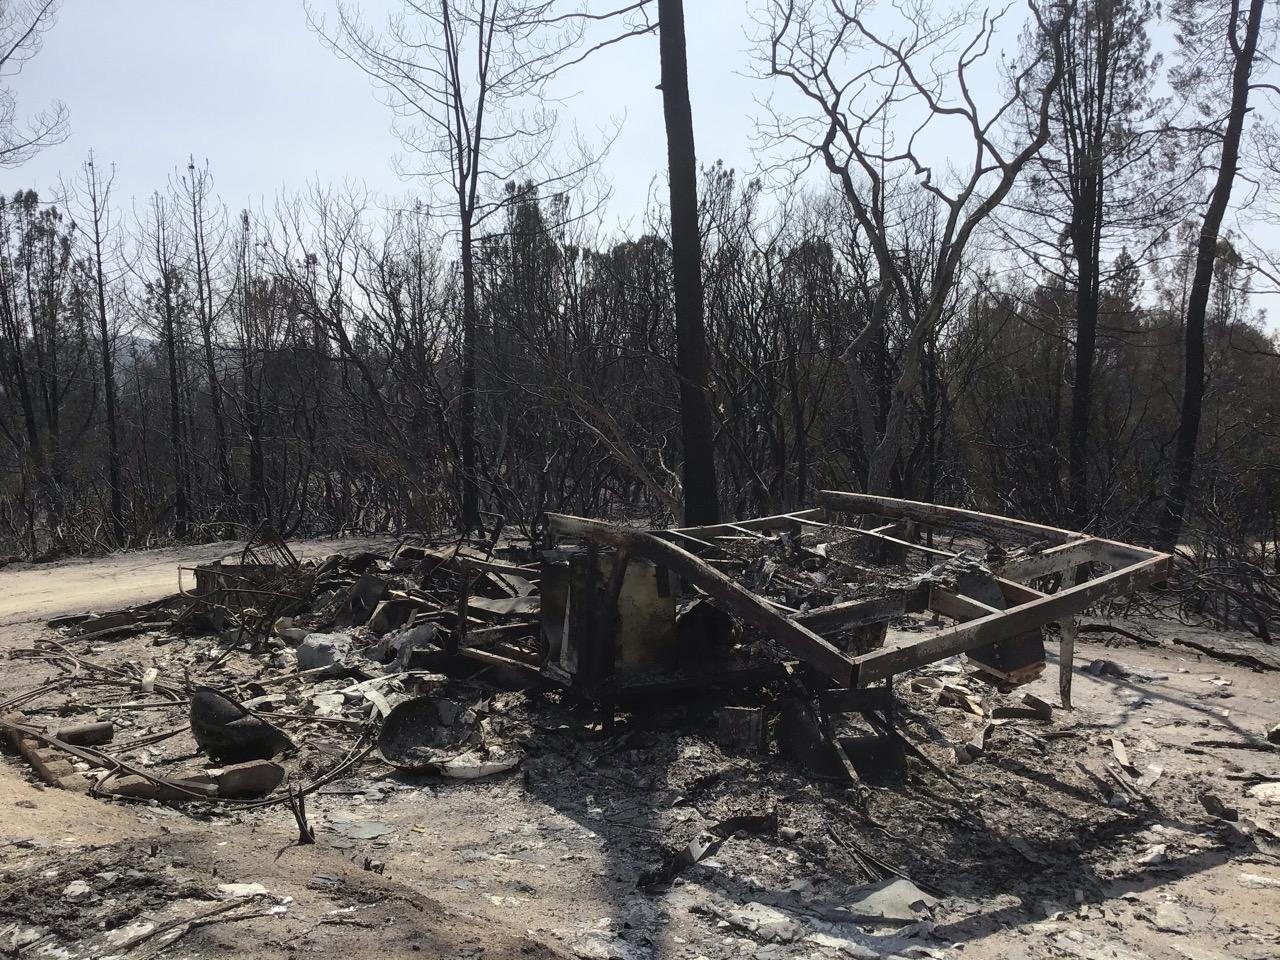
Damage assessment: destroyed